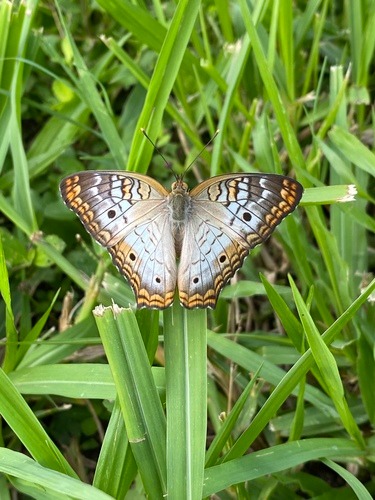
Scientific name: Anartia jatrophae
Common name: White peacock
Family: Nymphalidae
Order: Lepidoptera
Pollinator type: Primary pollinator
Habitat: Gardens, parks, and open areas
Geographic range: Southern United States to Argentina
Conservation status: Least Concern